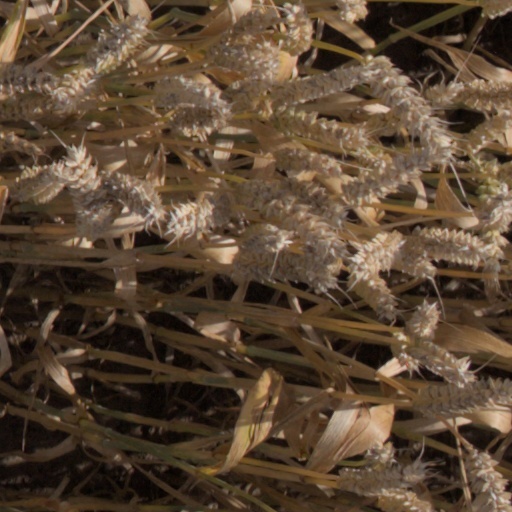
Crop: wheat